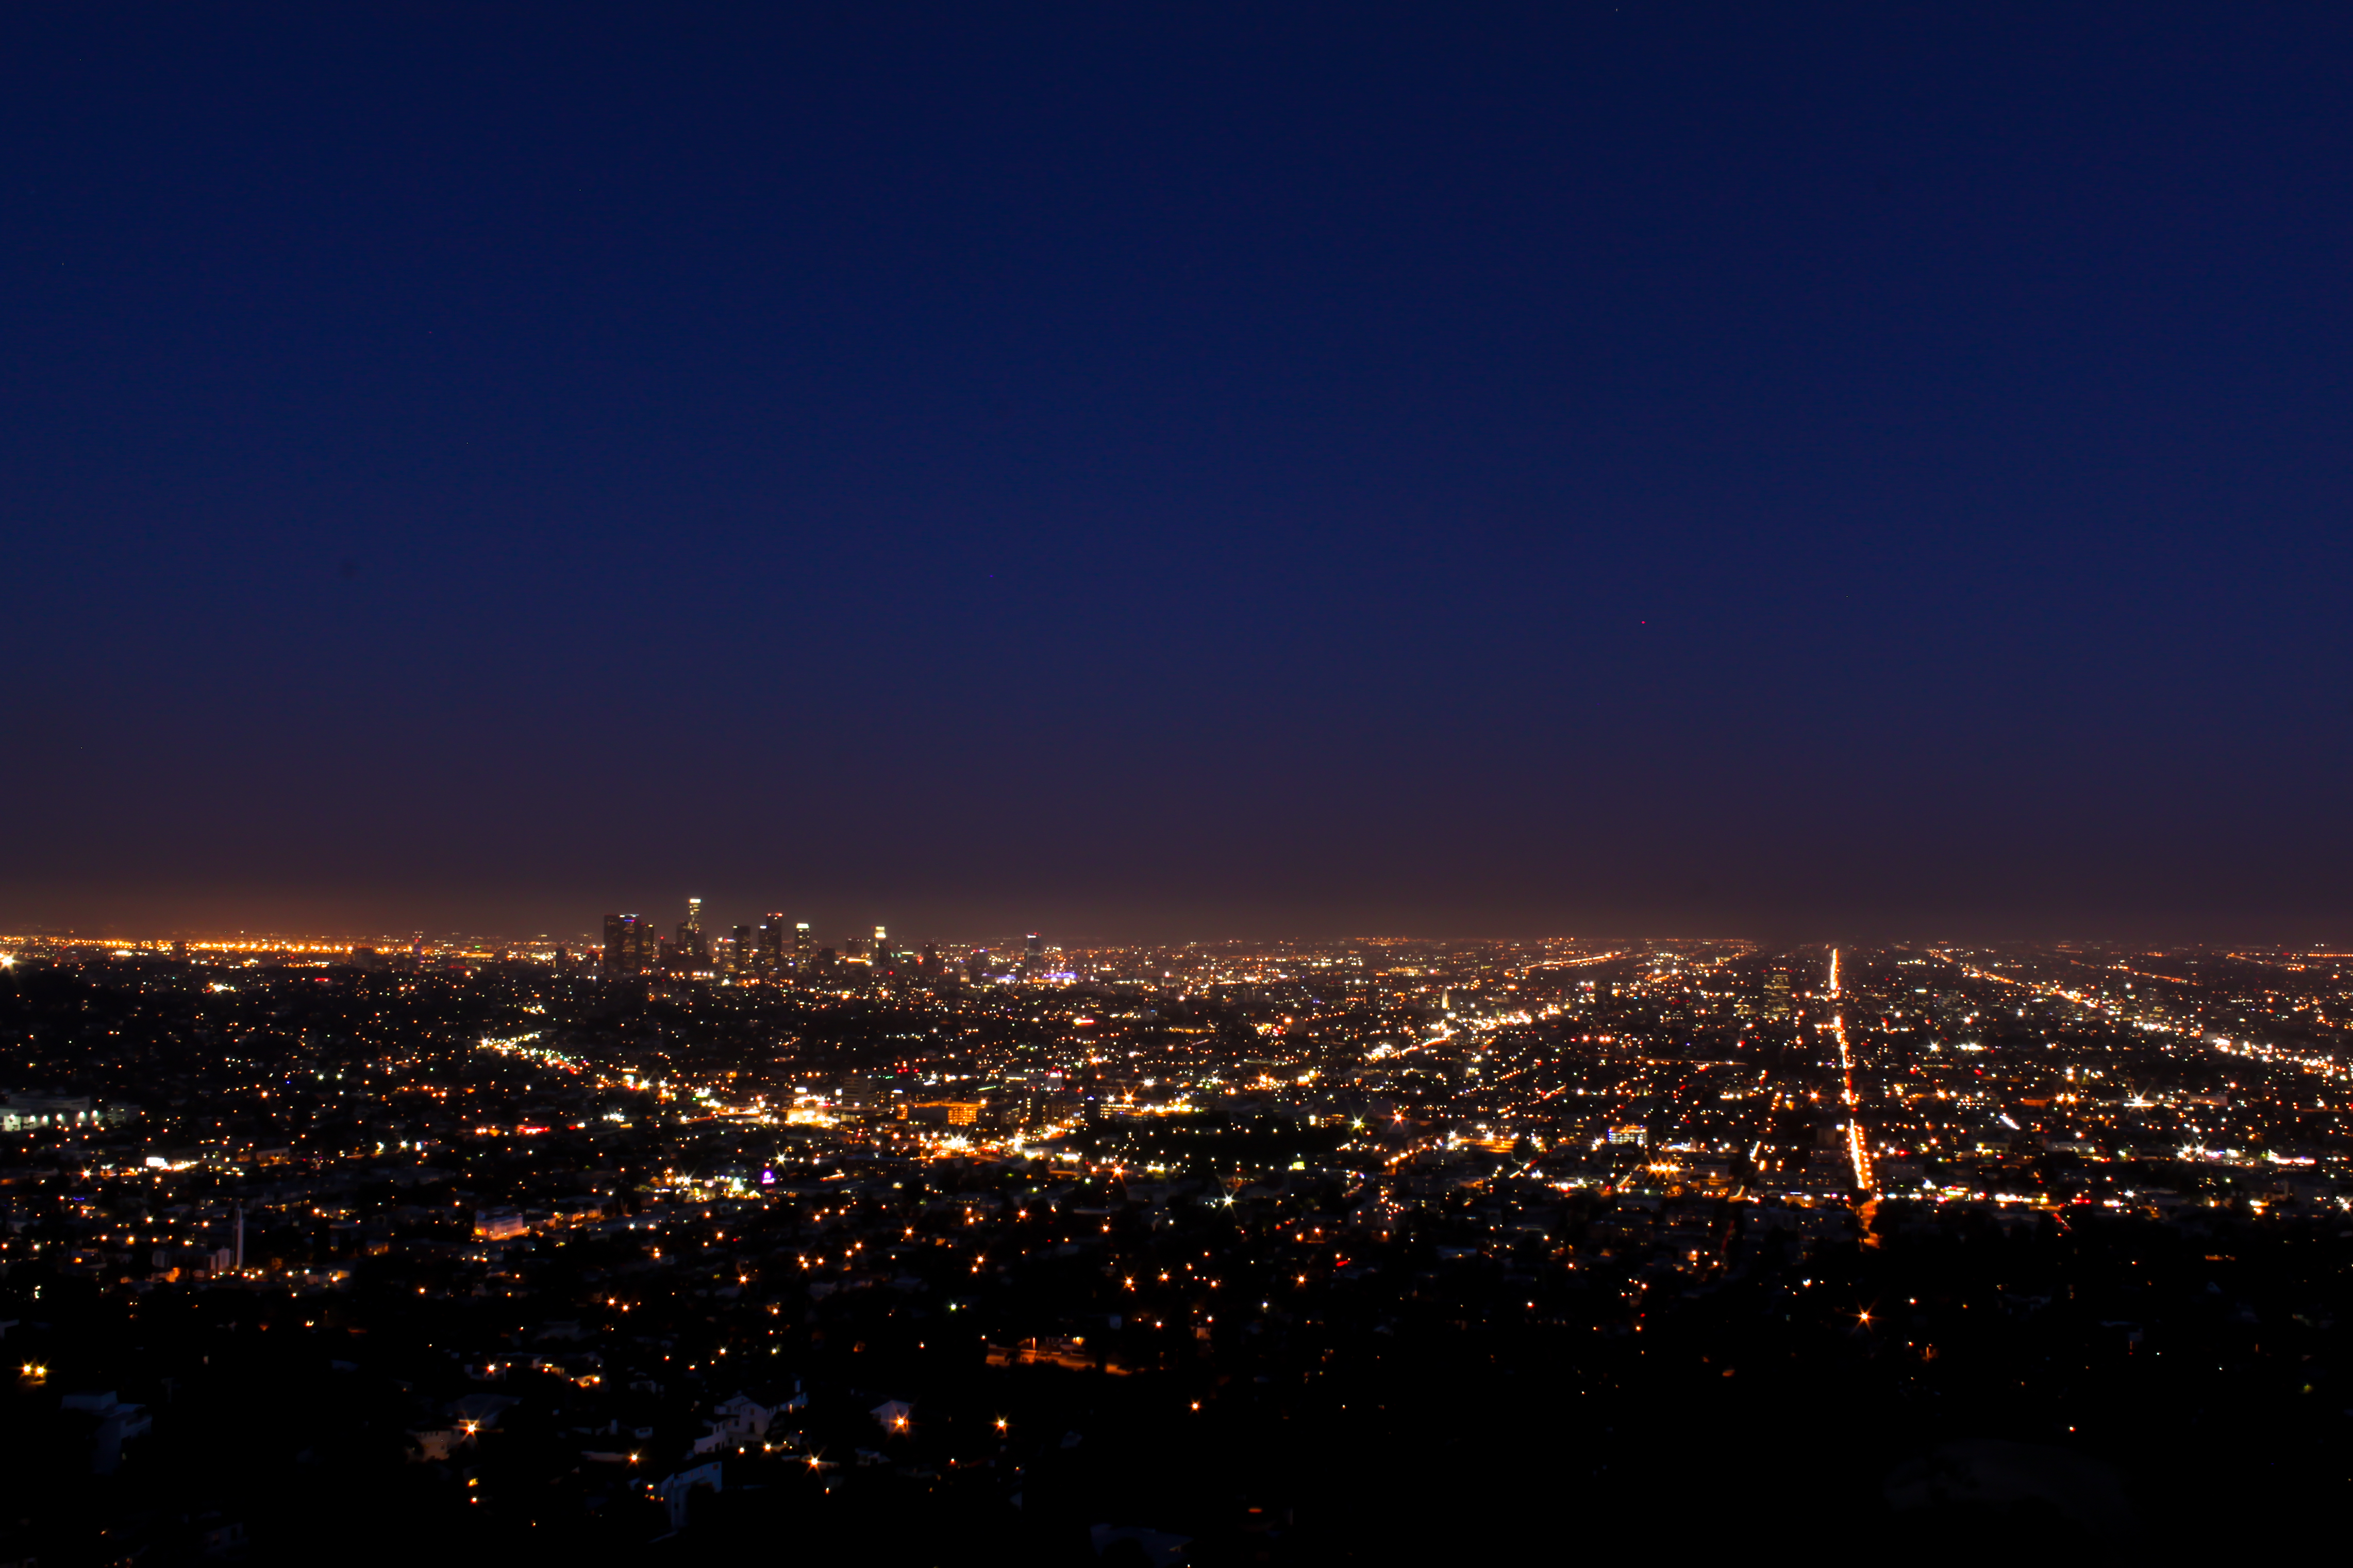
horizon, light, sky, sunset, skyline, night, dawn, city, skyscraper, cityscape, dusk, evening, darkness, la, los angeles, human settlement, atmosphere of earth